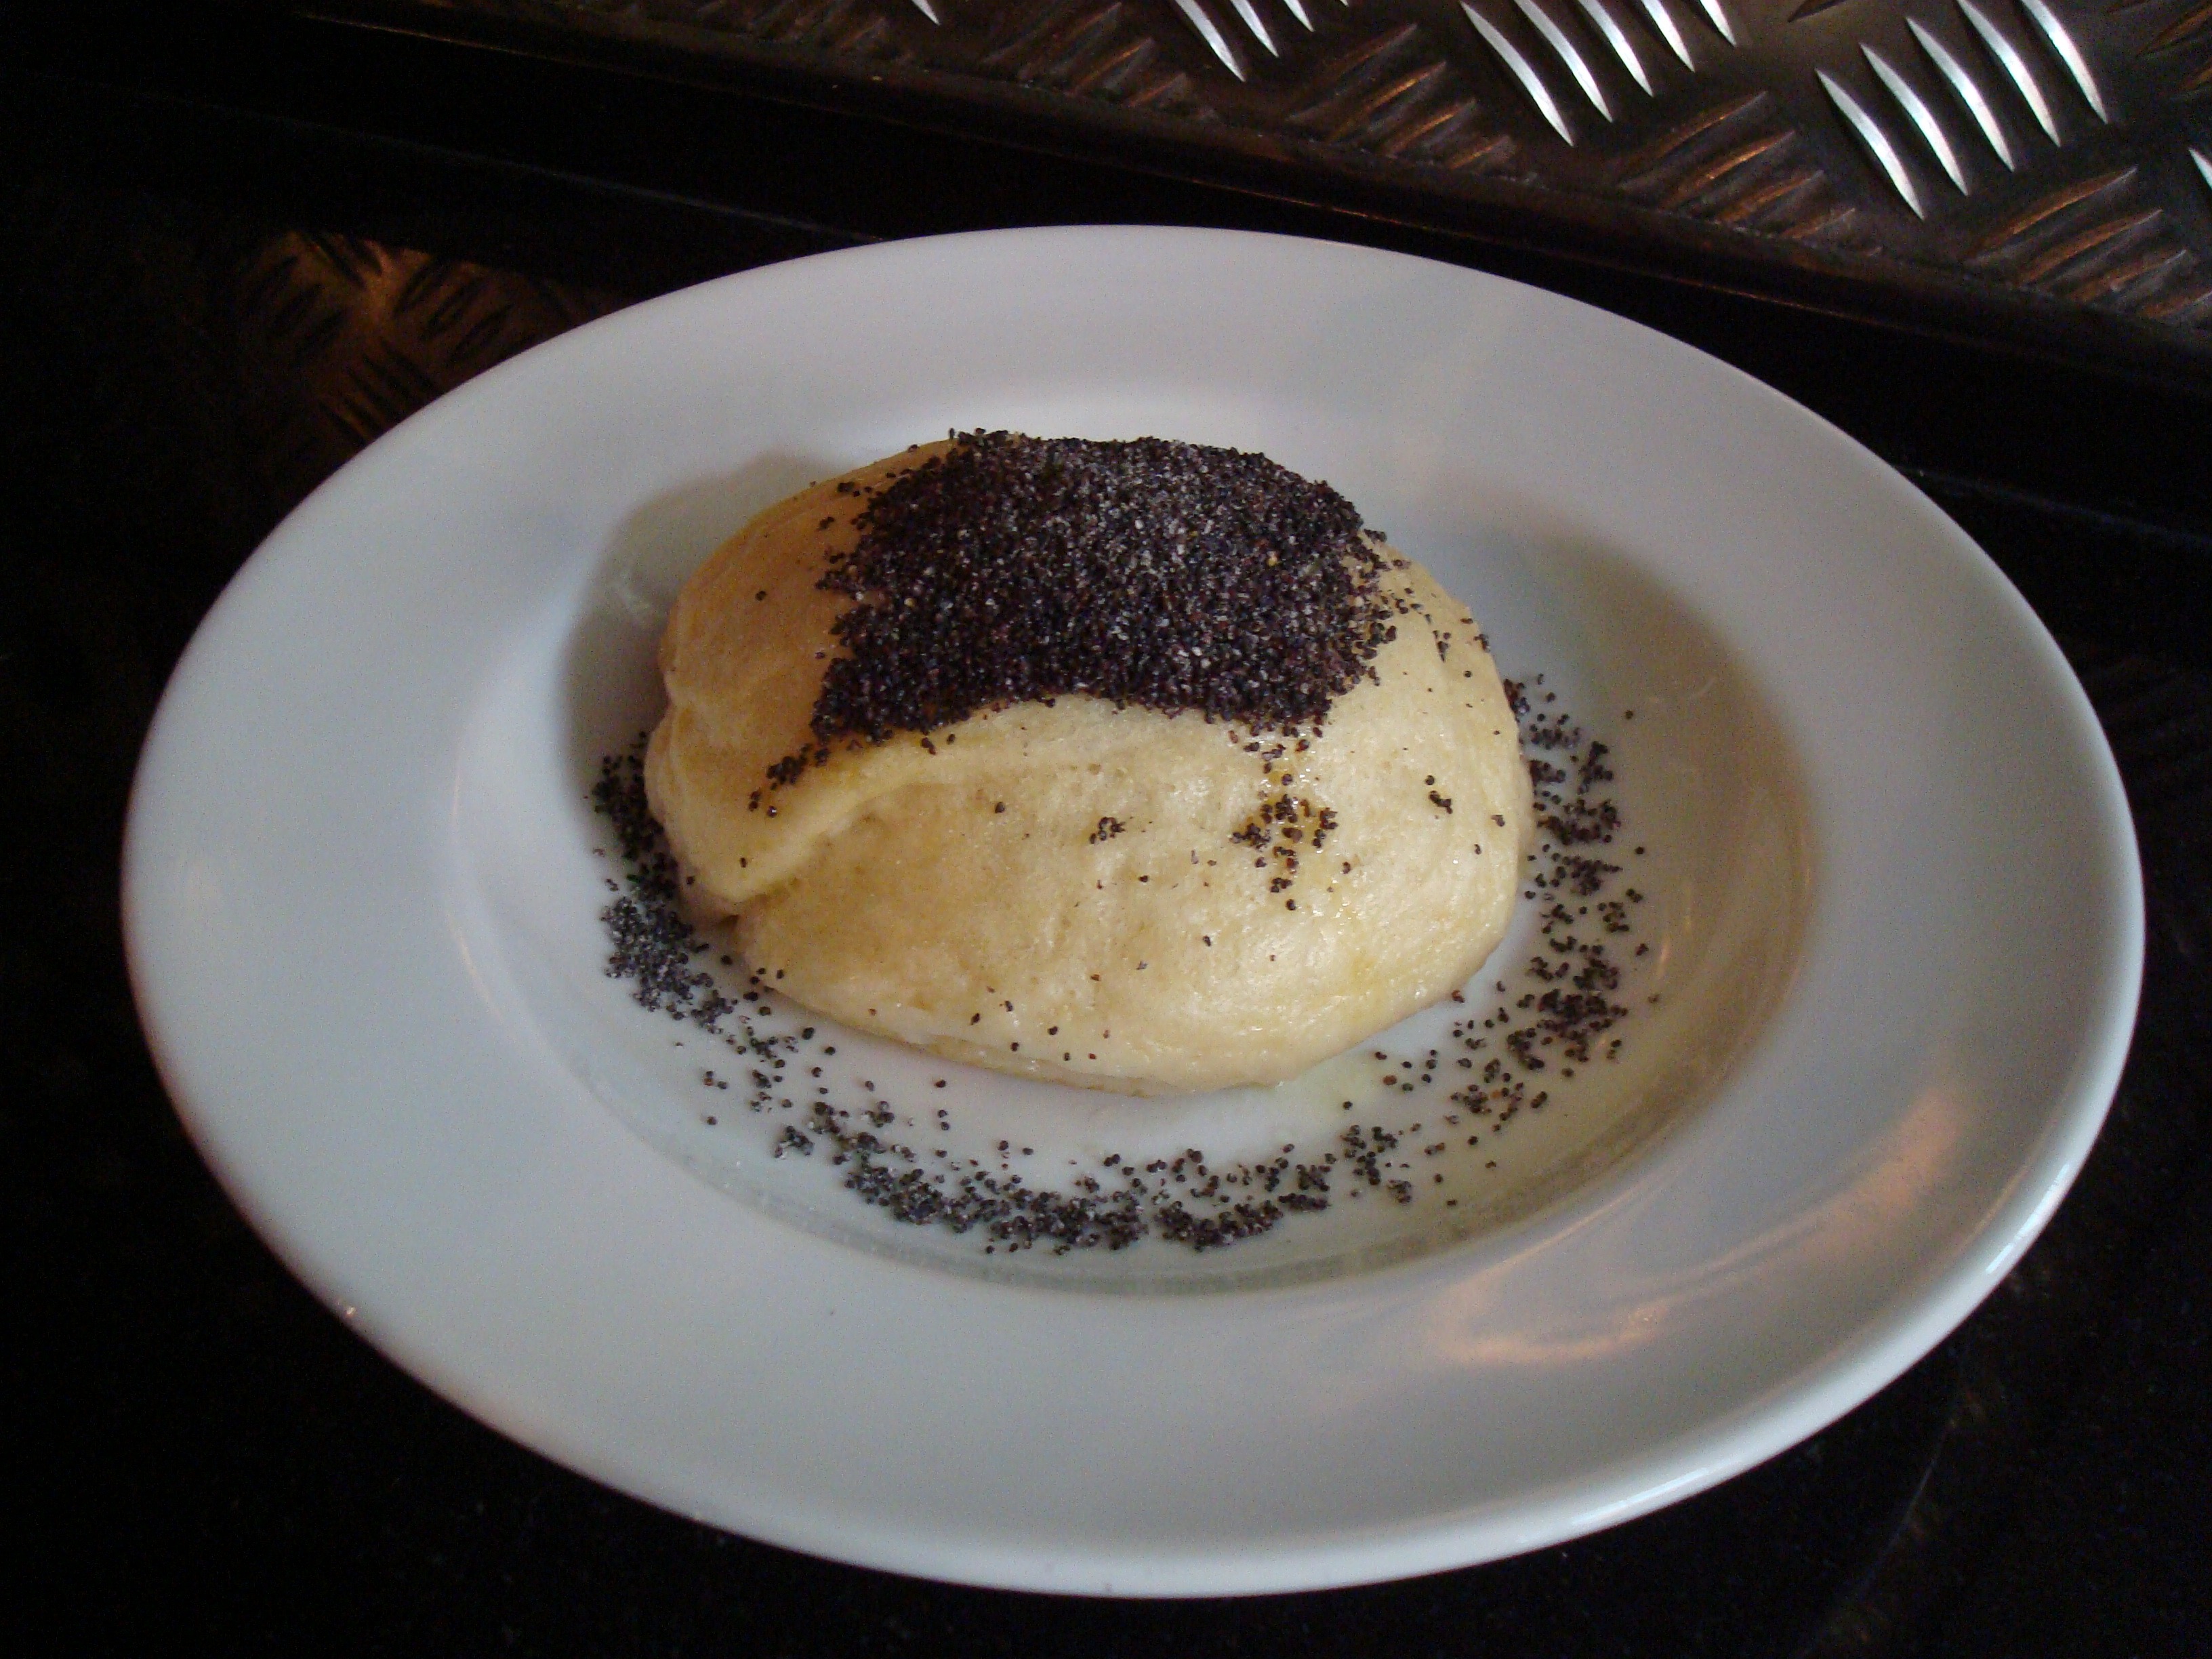
sweet, dish, meal, food, produce, plate, kitchen, breakfast, baking, ice cream, dessert, eat, cuisine, delicious, dairy product, calories, sweet dish, nutrition, poppy, edible, flour, flavor, germkn del